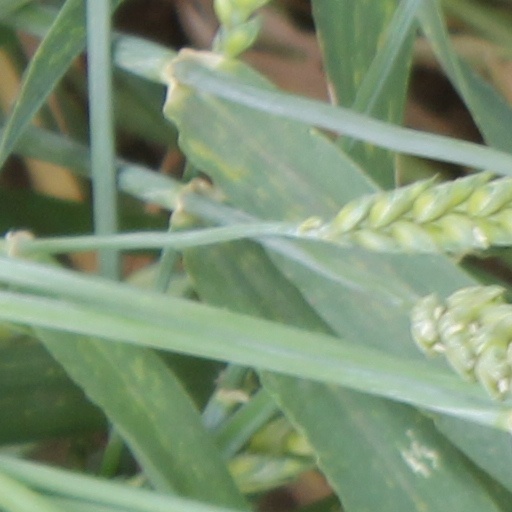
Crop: wheat